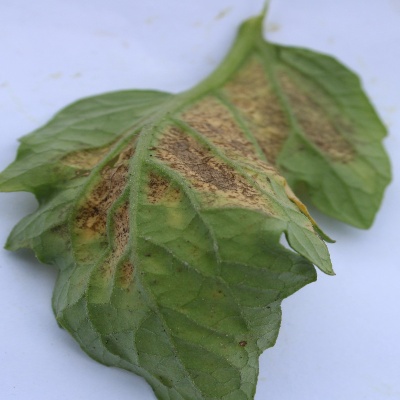
Crop: Tomato
Condition: verticulium wilt